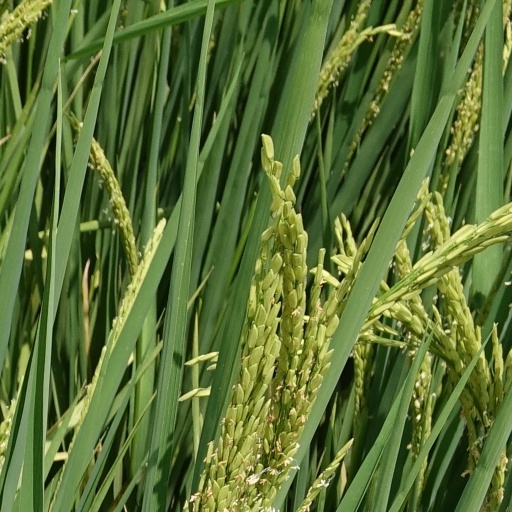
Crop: rice